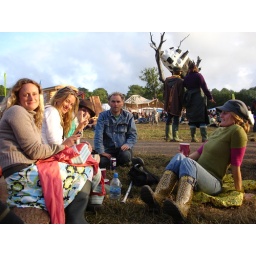
Greenfields - cow in a tree